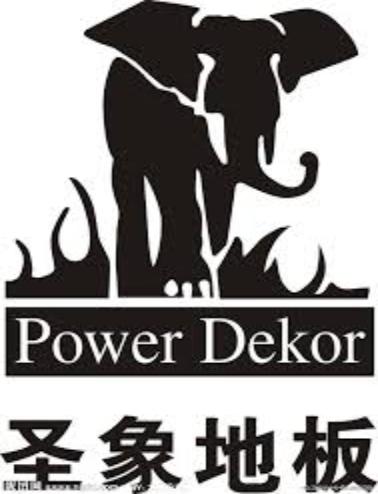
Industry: Necessities